Christian Island

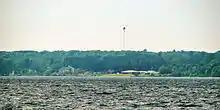
View of Christian Island from Cedar Point.

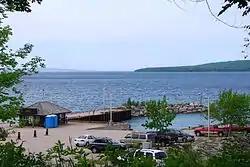
Ferry terminal in Cedar Point (Christian Island 30A IR) to Christian Island, with Beckwith Island on the right and Hope Island in the distance on the left.

Christian Island is a large island in Georgian Bay close to the communities of Penetanguishene and Midland, Ontario. The island, with its neighbours Hope Island and Beckwith Island, is a Ojibwa reserve, known as Christian Island Indian Reserve No. 30. Together with the Christian Island Indian Reserve No. 30A located at Cedar Point, Ontario and the Chippewa Island Indian Reserve located in Twelve Mile Sound, north of Christian Island, it forms the land base for the Beausoleil First Nation. Christian Islands' highest elevation is above sea level.